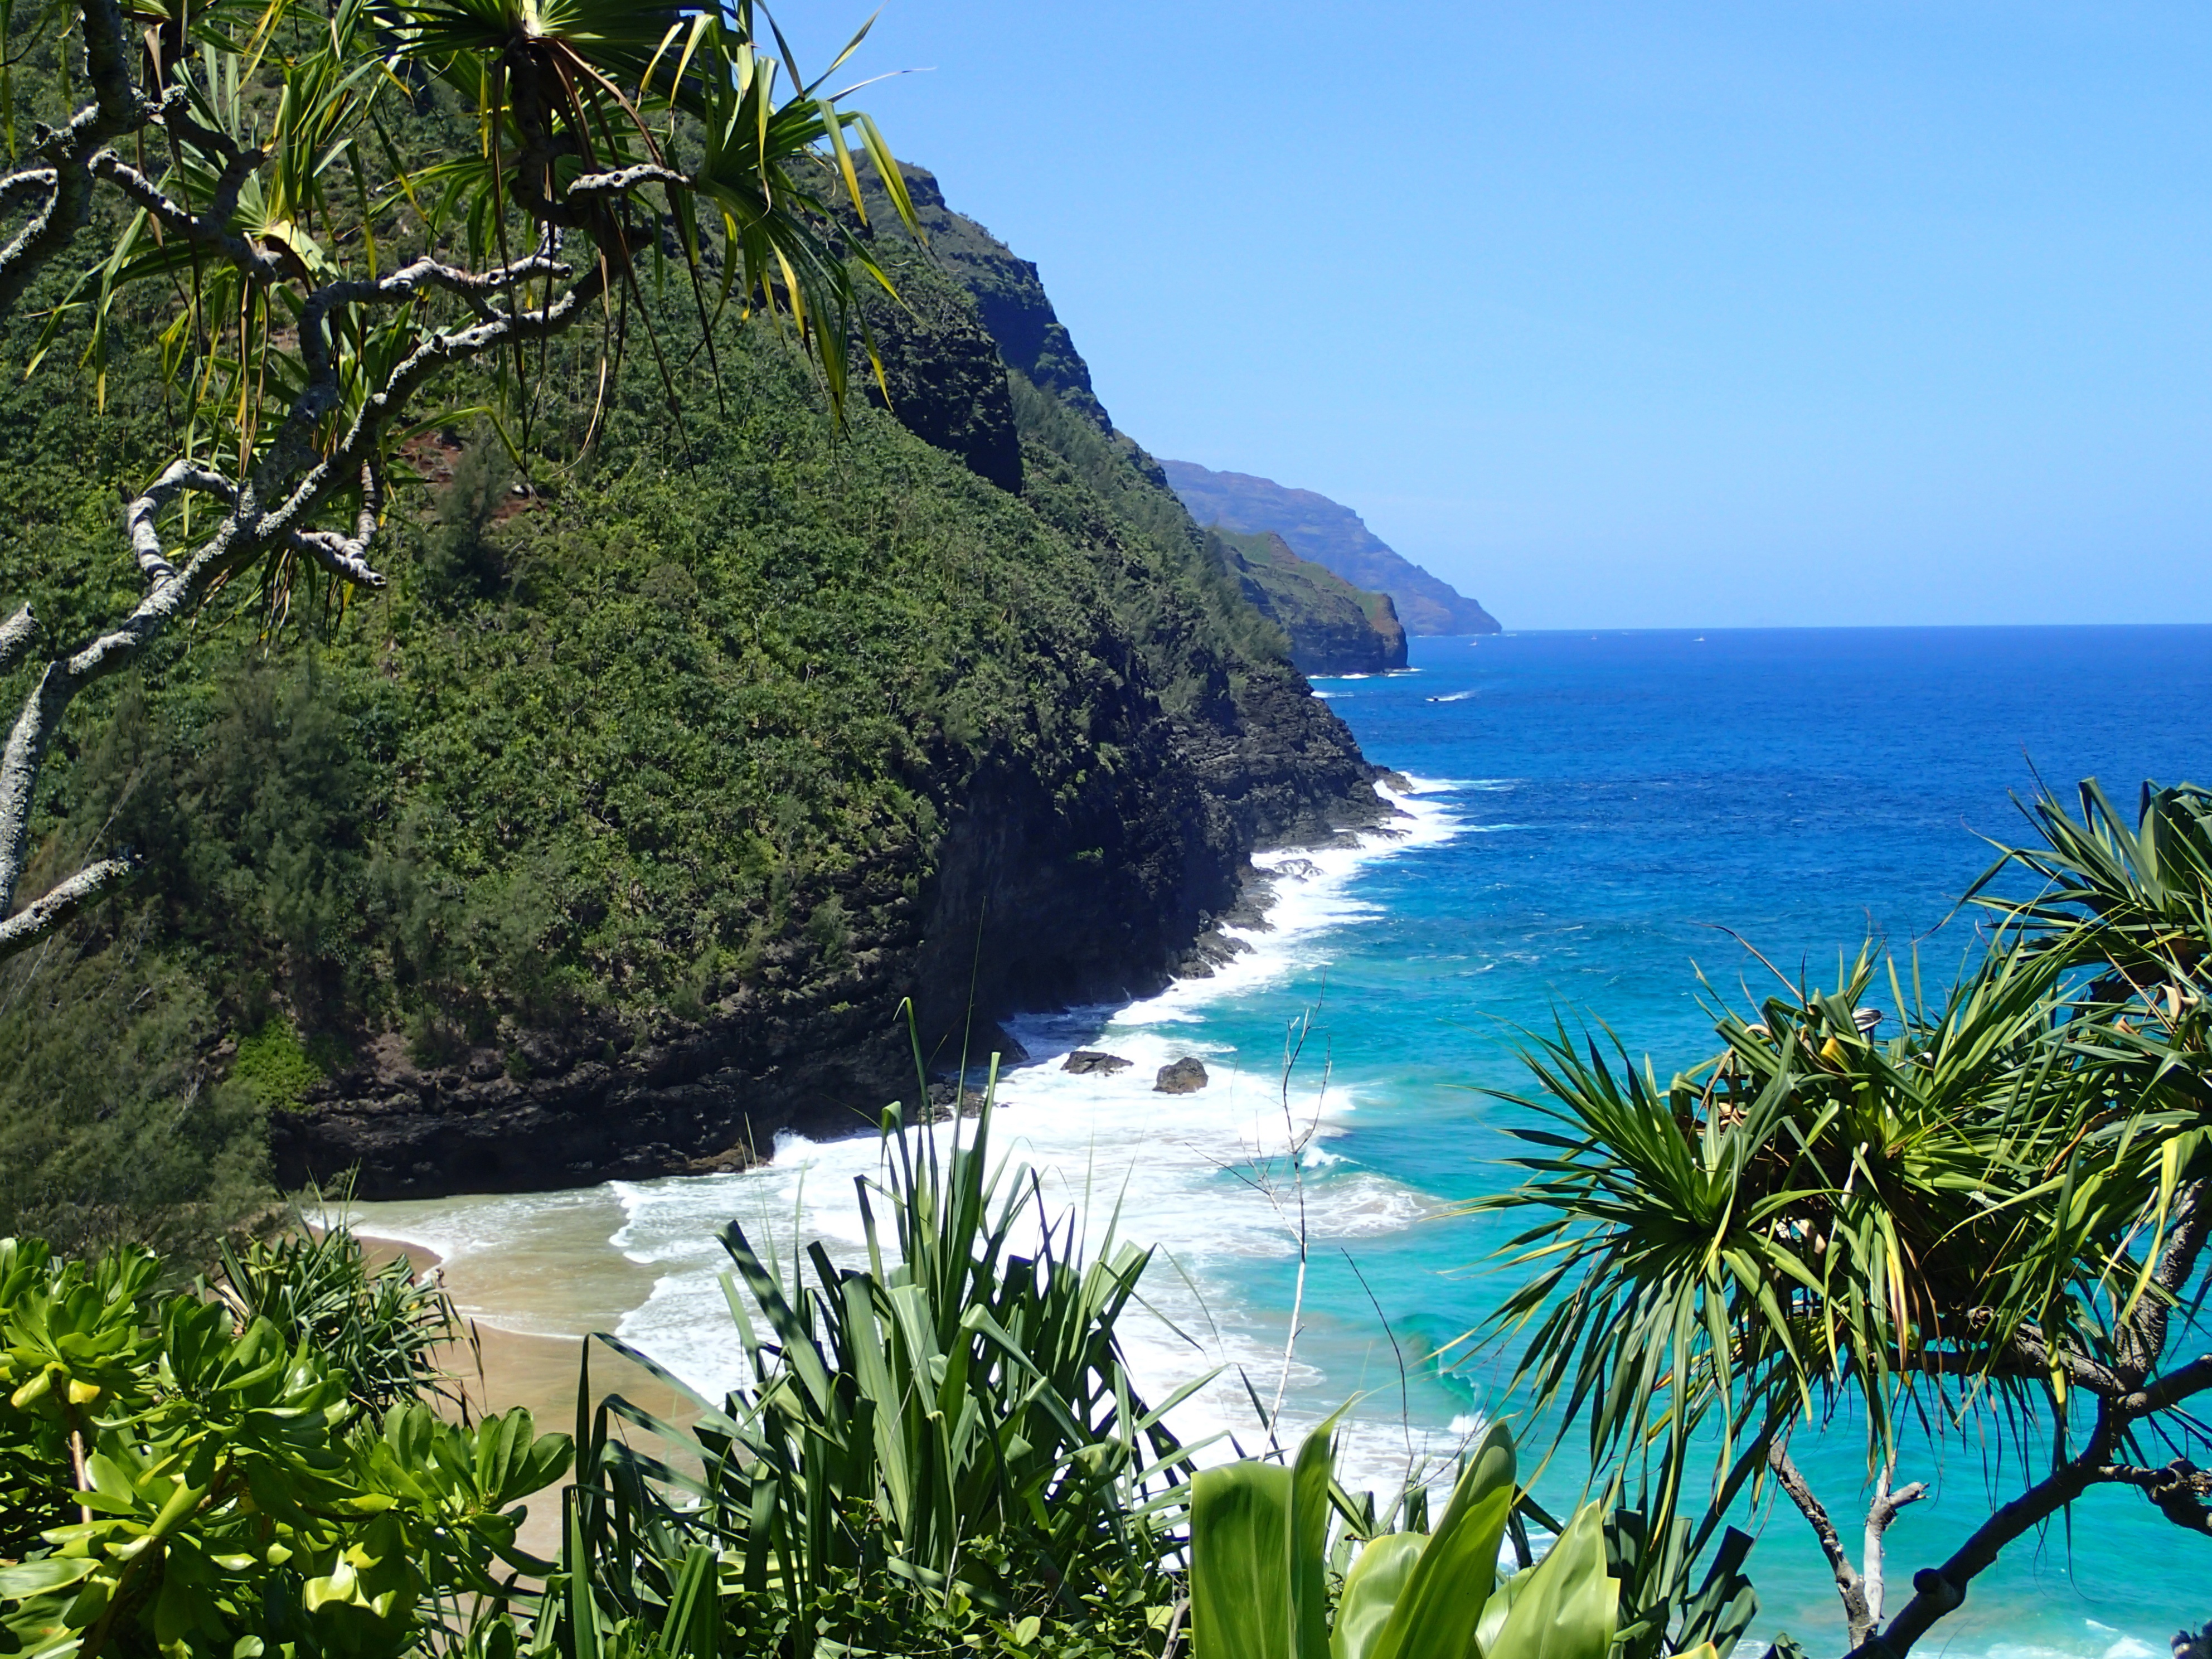
beach, sea, coast, ocean, shore, vacation, cove, lagoon, bay, island, terrain, body of water, caribbean, tropics, cape, islet, landform, geographical feature